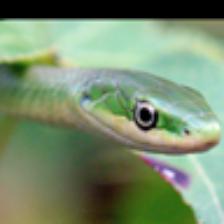
Label: NonHuman